Krasny Oktyabr (confectionery brand)

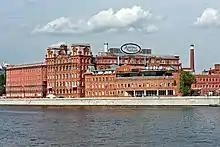
Former factory building of the "Red October" confectionery.

Produced since 1965, this is one of the most famous chocolate bars from the Krasny Oktyabr factory. Today, they are still just as popular as when they just arrived on the market. Alyonka can be described as a long thin bar of chocolate weighing 100 grams. The bar is subdivided into 3x5 tiles, each of which has the name of the factory imprinted on it in Russian — «Красный Октябрь».